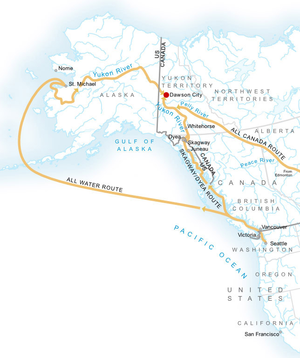
L'histoire des Premières Nations, les premiers occupants du continent nord-américain, au Canada remonte à au moins 12 000 ans. En effet, les Premières Nations s'établissent au travers du territoire canadien entre 40 000 et 10 000 ans av. J.-C. Leur histoire est d'abord caractérisée par une forte adaptation à l'environnement naturel. C'est pourquoi, on peut, selon Alfred Kroeber, distinguer dix aires culturelles autochtones en Amérique du Nord, dont six se trouvent représentées dans le territoire canadien actuel : l'Arctique, la zone subarctique, la côte nord-ouest, le Plateau, les Prairies et les forêts du nord-est. Plusieurs nations se sont développées avec leurs propres langues, cultures, pratiques religieuses et traditions.
Je suis un aventurier est un western américain réalisé par Anthony Mann, sorti en 1954. C'est le quatrième des cinq films du cycle de westerns d'Anthony Mann avec James Stewart.